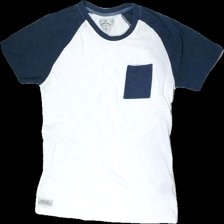
View: front
Type: T-shirt
Category: Ladies
Brand: Lager 157
Colors: Blue, White
Material: 61% cotton, 39% polyester
Cut: Loose, C-collar
Size: M
Price range: <50
Recommended usage: Export